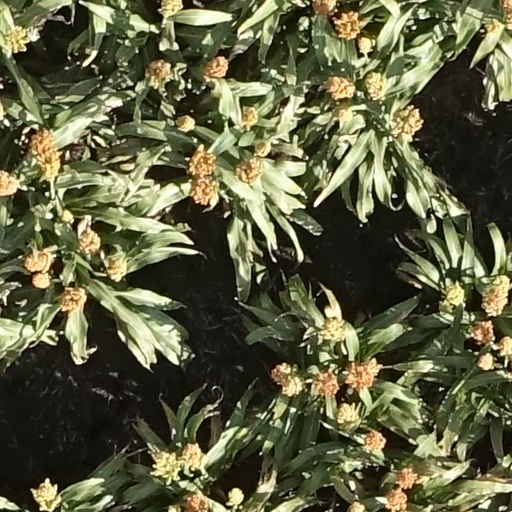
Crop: sorghum